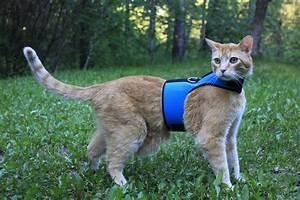
cat